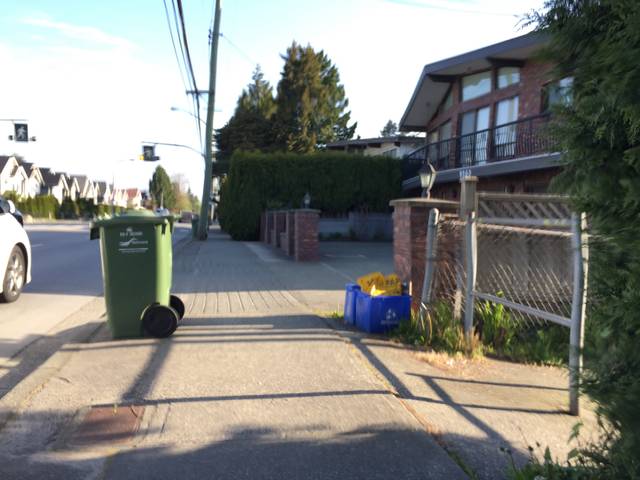
Region: Canada
Coordinates: 49.145, -123.137